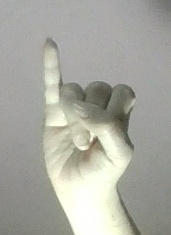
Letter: meem